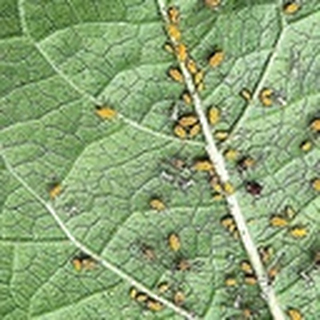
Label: cotton_aphids